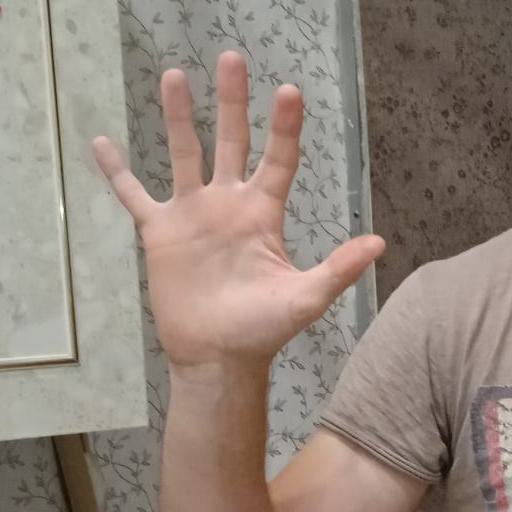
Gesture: palm